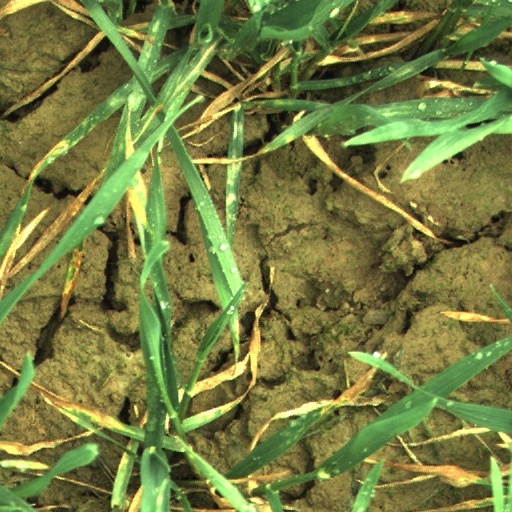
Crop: wheat